Brives-sur-Charente

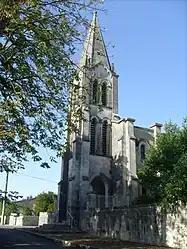
The church in Brives-sur-Charente

Brives-sur-Charente (literally "Brives on Charente", before 1962: "Brives") is a commune in the Charente-Maritime department in the Nouvelle-Aquitaine region in southwestern France.